History of Orange County, California

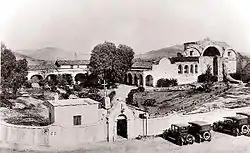
From 1776 to 1833, there were 4,317 baptisms and 3,153 deaths of native people recorded at Mission San Juan Capistrano (pictured in 1921).

In 1889, Orange County separated from Los Angeles County. Agriculture, especially citrus, dominated until the mid-20th century, alongside oil and transportation development. After World War II, suburban expansion replaced farmland, and cities rapidly grew. The 1955 opening of Disneyland marked a shift toward tourism. Today, Orange County is a major urban center with over three million residents and 34 cities.